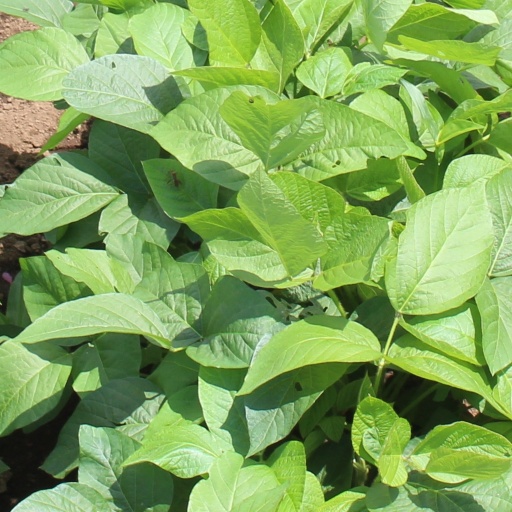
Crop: soybean